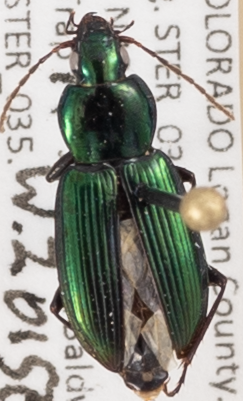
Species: Poecilus scitulus
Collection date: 2015-06-11
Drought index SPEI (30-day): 1.058
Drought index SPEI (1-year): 1.69
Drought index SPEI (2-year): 1.45